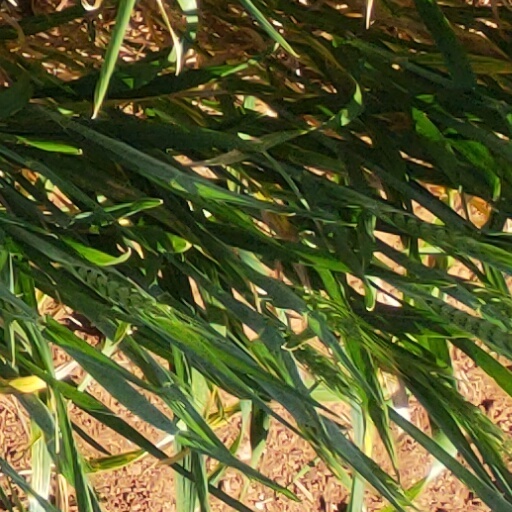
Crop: wheat